Beverly White

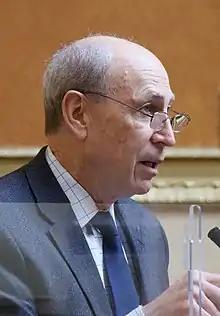
White lost reelection to the Utah House of Representatives to Republican nominee Merrill Nelson (pictured in 2021) after serving for twenty years.

Representative F. Chileon Halladay, who had served six terms in the Utah House of Representatives, died from bronchial pneumonia on March 4, 1971. Governor Rampton appointed White to fill the vacancy in the 57th district in the state house on March 8. She served in the state house for twenty years, making her the longest-serving consecutive female member of the Utah State Legislature as of her death.